Stourbridge Town Hall

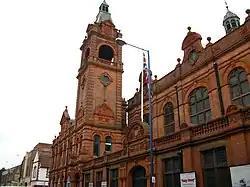
Stourbridge Town Hall

Stourbridge Town Hall is a municipal building in Market Street, Stourbridge, West Midlands, England. The town hall, which was the headquarters of Stourbridge Borough Council, is a Grade II listed building.